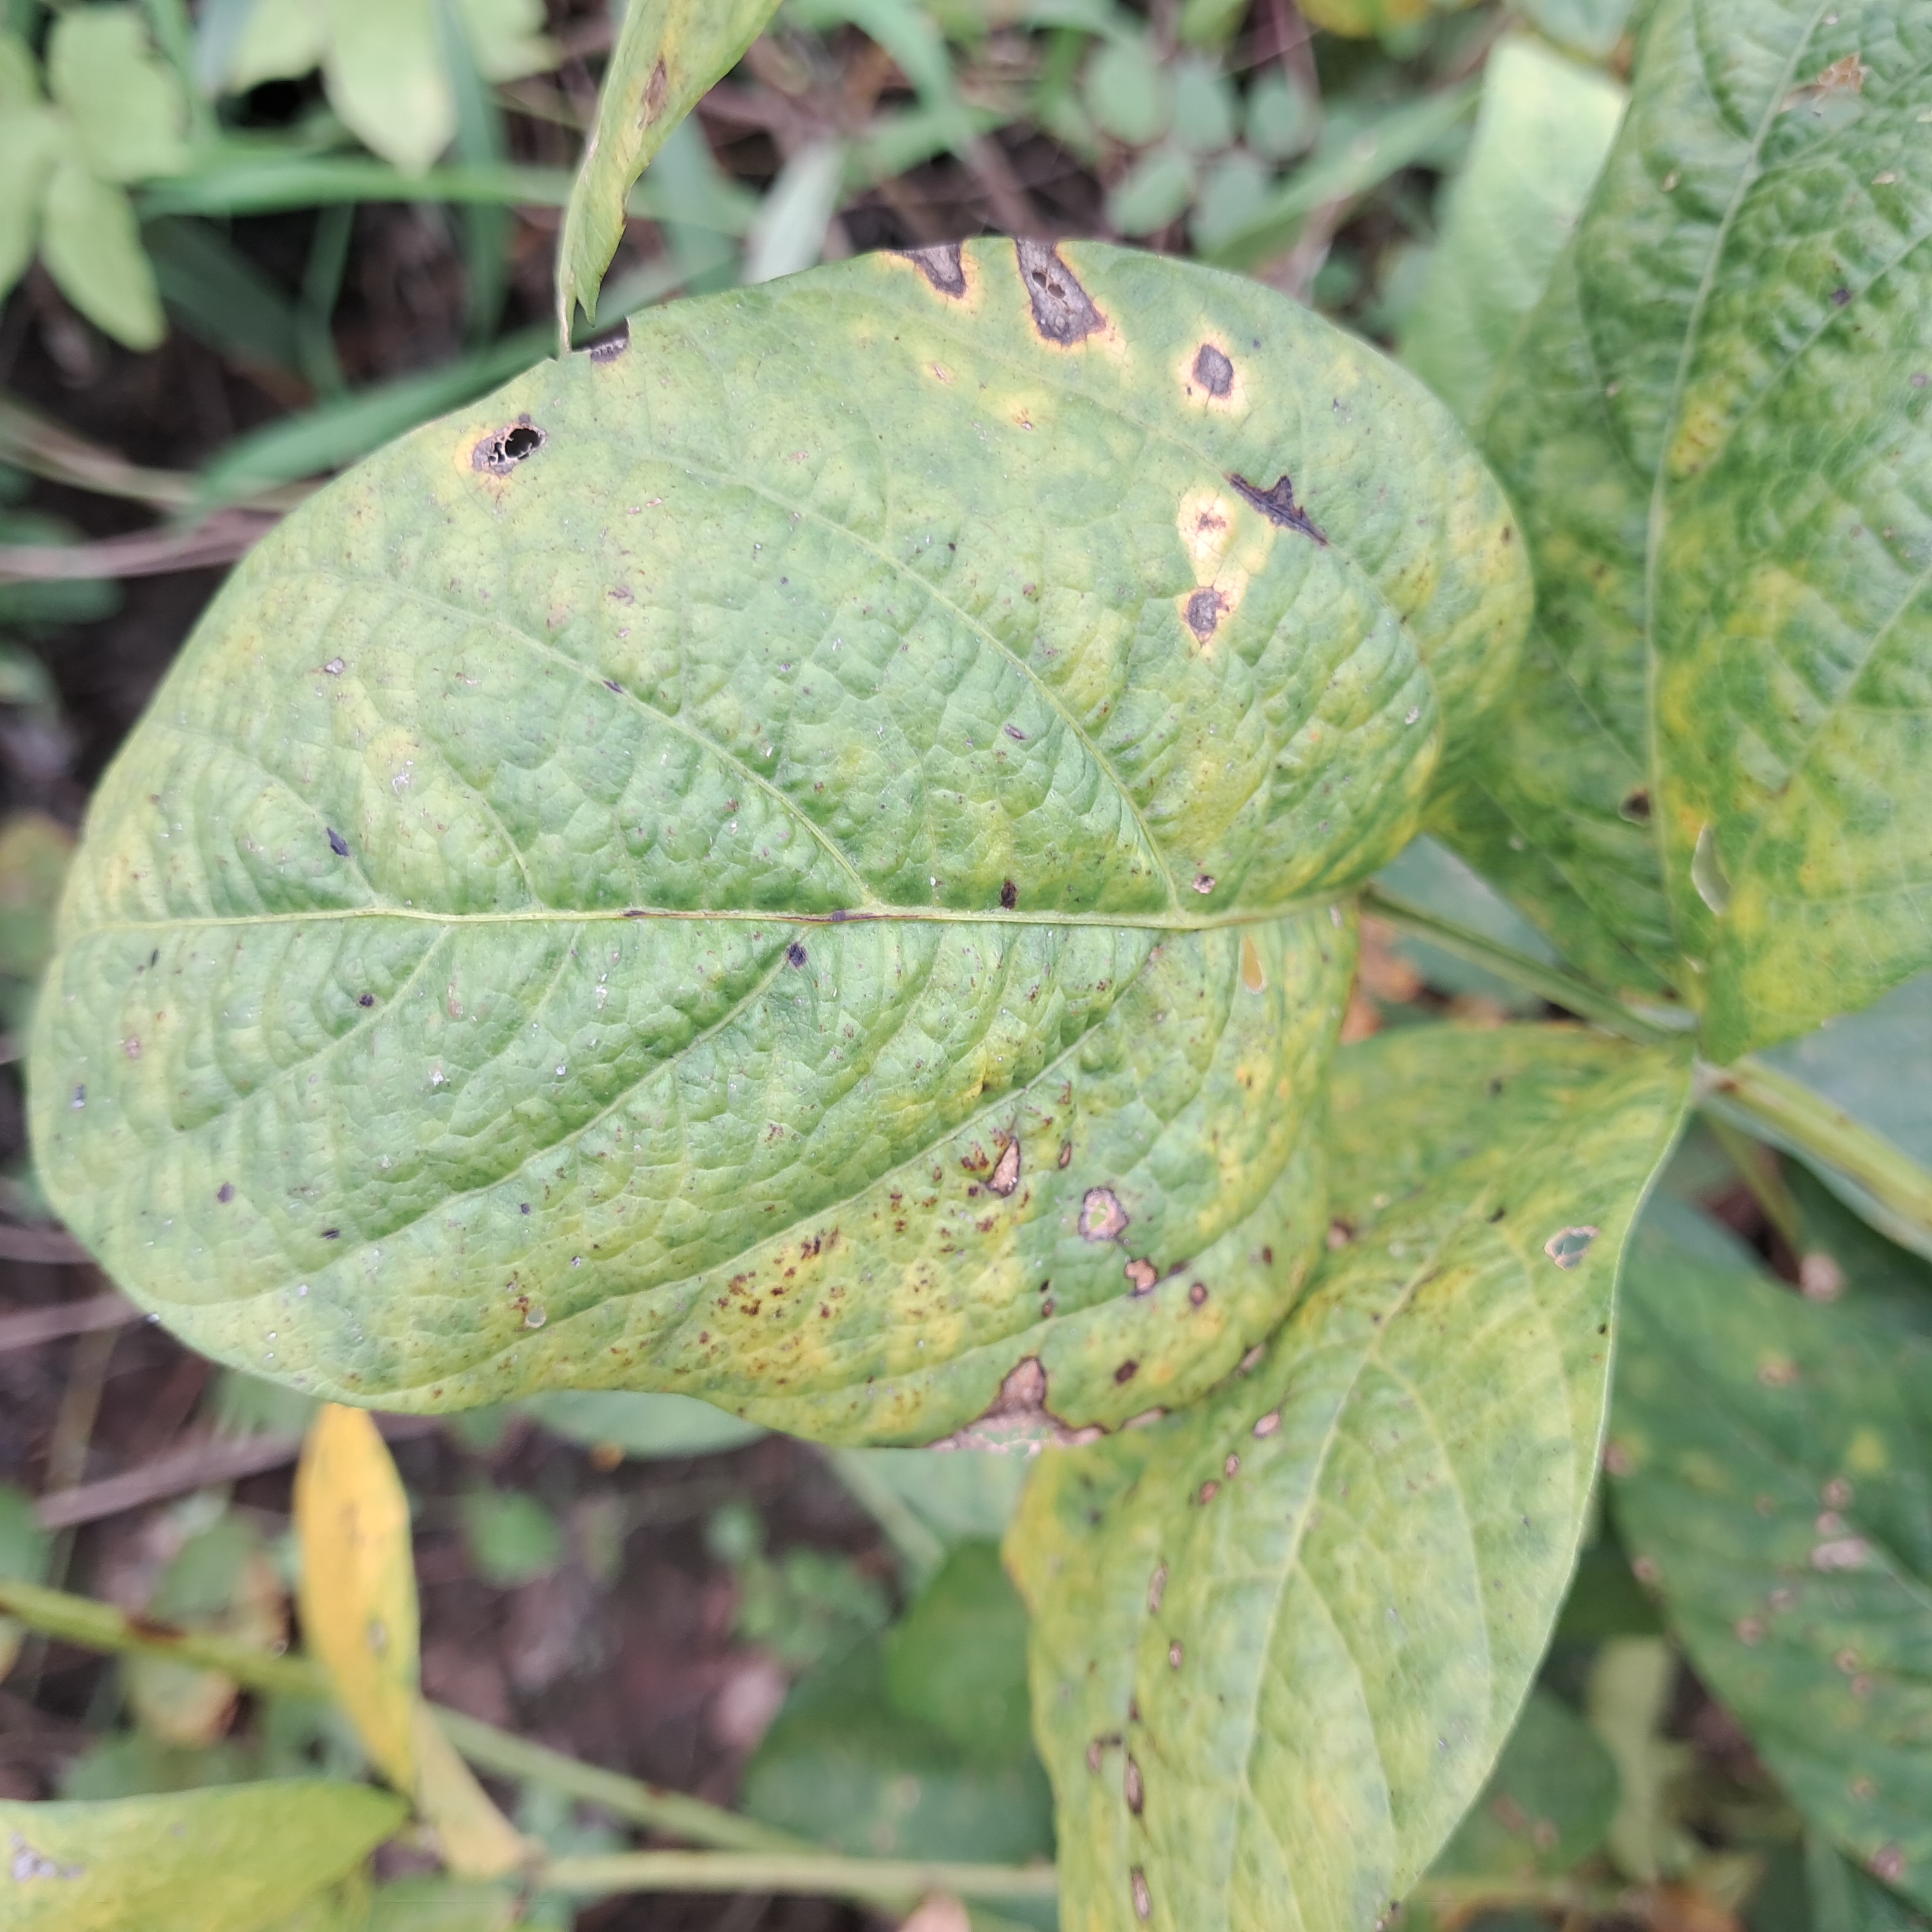
Label: Frog_Leaf_Eye